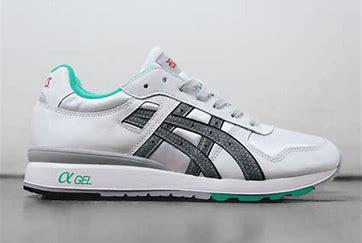
Brand: Asics
Model: Gt Ii